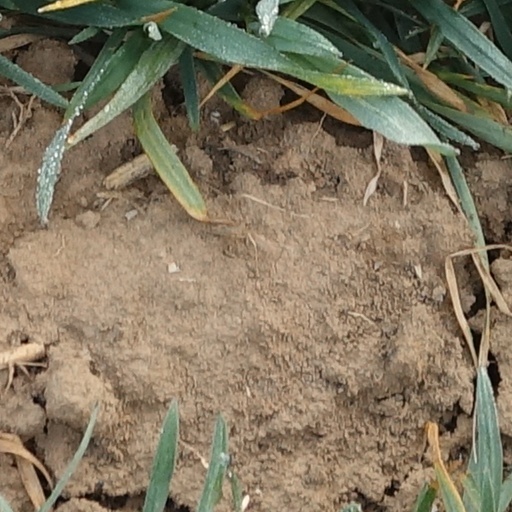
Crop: wheat